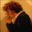
Label: man